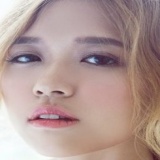
ca sĩ Suni Hạ Linh